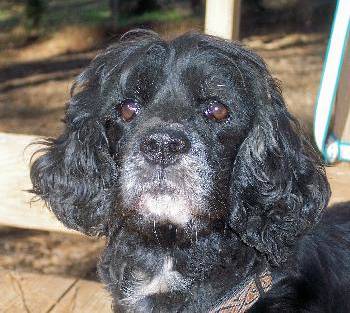
Label: dogs